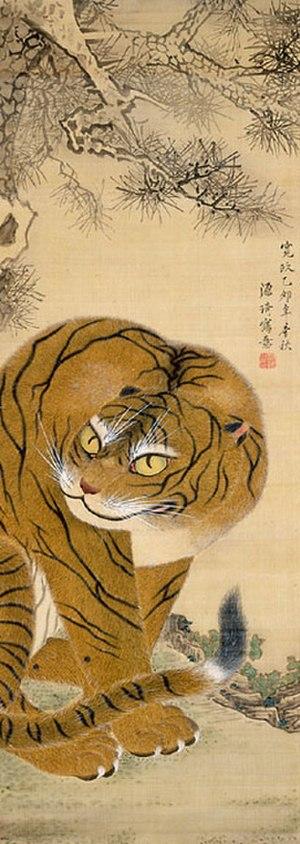
Genki, né le 12 juin 1747 et mort le 8 août 1797, est un peintre japonais.